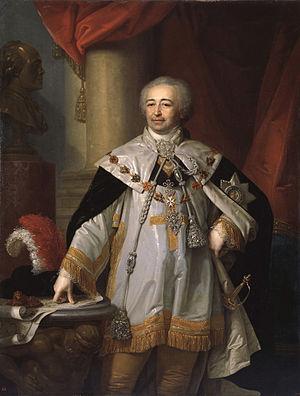
Le prince Alexandre Borissovitch Kourakine est un homme politique russe, vice-chancelier de 1796 à 1798, sénateur, membre du Conseil privé, ambassadeur en place à Paris de 1808 à 1812. Président de la noblesse de Saint-Pétersbourg, membre honoraire de l'Académie russe. Appelé Kouraguine par Tolstoï dans Guerre et Paix.